The Young Karl Marx

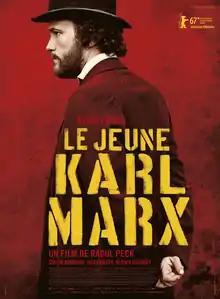
French theatrical release poster

The Young Karl Marx is a 2017 historical drama film about Karl Marx, directed by Haitian filmmaker and political activist Raoul Peck, co-written by Peck and Pascal Bonitzer, and starring August Diehl. It had its world premiere at the 67th Berlin International Film Festival on 12 February 2017.